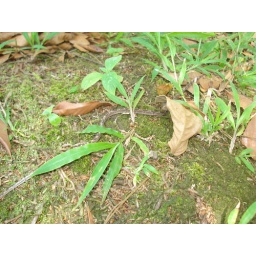
3.17 brown blunt_headed tree snake in grass